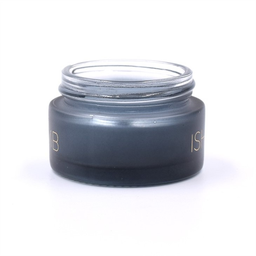
Label: glass